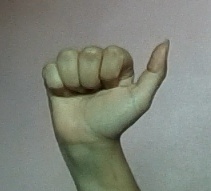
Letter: dhad